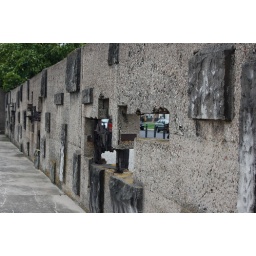
A grim reminder of Nazi occupation, only 2 ways out, in a box or a train ride to a camp.